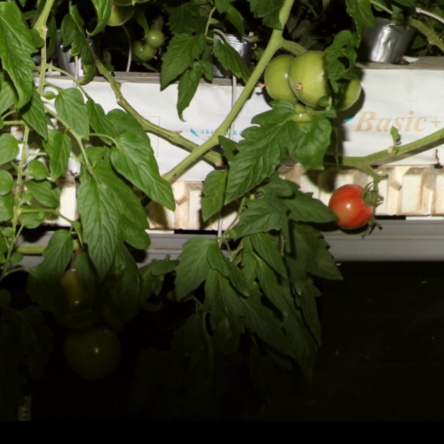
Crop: tomato